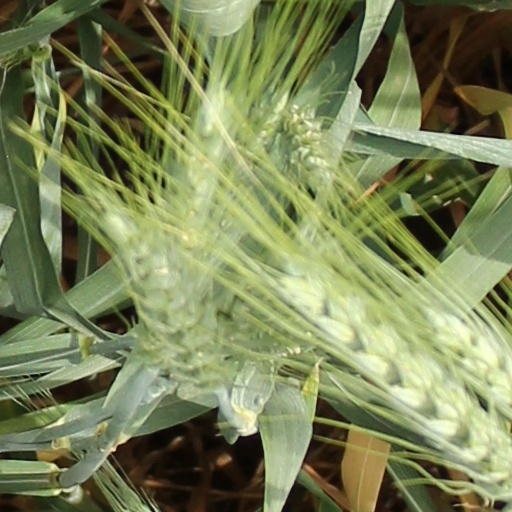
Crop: wheat